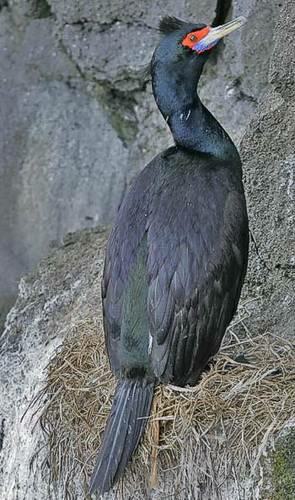
A photo of a red faced cormorant